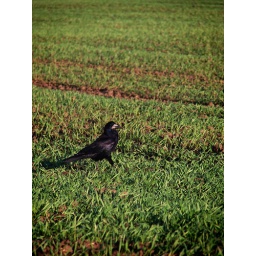
bird in the field